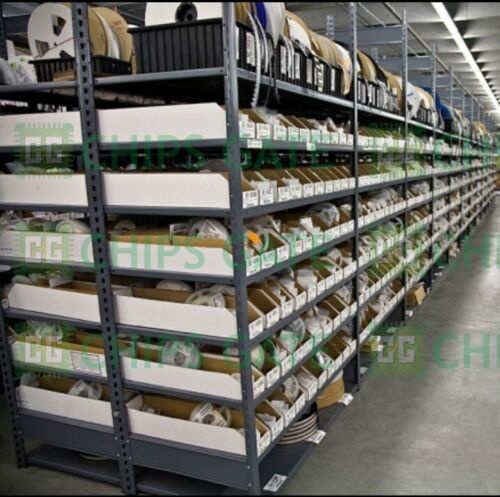
FU-46 FU46 Keyence Optical Fiber Amplifier re
Brand: iainventory
Category: Business & Industrial > Science & Laboratory > Laboratory Equipment > Spectrometer Accessories > Fiber Optic Probes